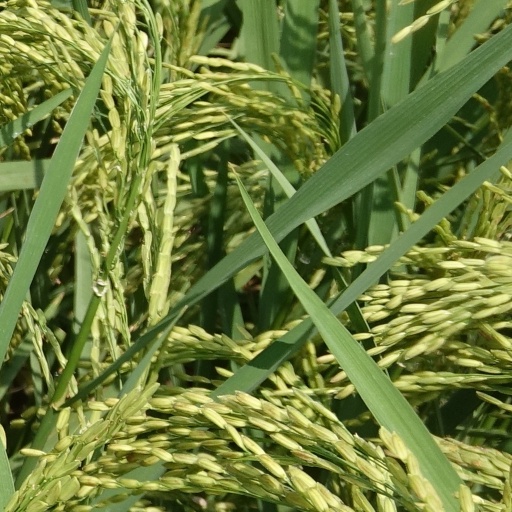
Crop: rice